Evolutionary neuroandrogenic theory

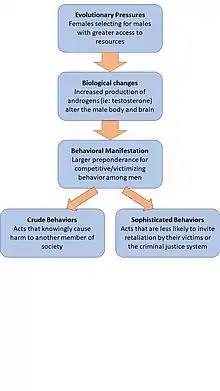
A basic outline of ENA theory showing how selective pressures can be mediated through biological changes in the male anatomy to produce competitive behaviors, which can then manifest as criminal behaviors.

The evolutionary neuroandrogenic (ENA) theory is a conceptual framework which seeks to explain trends in violent and criminal behavior from an evolutionary and biological perspective. It was first proposed by the sociologist Lee Ellis in 2005 in his paper "A Theory Explaining Biological Correlates of Criminality" published in the "European Journal of Criminology". Since then, it has expanded into an interdisciplinary field that intersects biology, psychology, and sociology. The theory rests on two propositions. The first is that in human mating behavior, females prefer males that appear to be more competent providers of resources, and so males exhibit increased competitive behavior than females to obtain access to those resources. The second is that biological mechanisms (namely increased presence of androgens) lead to differential development in the male brain which then mediates the increased competitive behaviors that cause criminality. Though it was originally intended to explain high rates of criminality in young men, it has since been used as a framework to explain gang behavior, terrorism, and the rise of the criminal justice system.